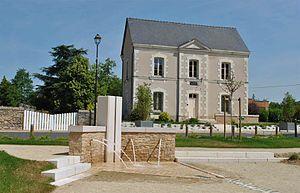
Bourg de Sarrigné (Maine-et-Loire, France).
Sarrigné est une commune française située dans le département de Maine-et-Loire, en région Pays de la Loire.